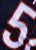
Number: 5